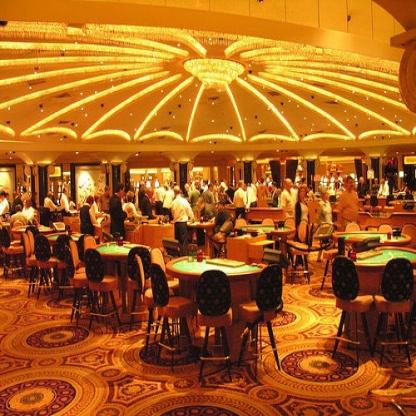
Scene: Indoor